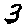
Label: 3